Alampur Navabrahma Temples

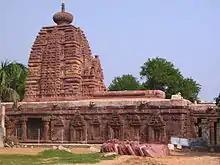
Svarga Brahma Temple

Alampuram Navabrahma Temples are a group of nine early Badami Chalukyan Hindu temples dated between the 7th and 9th centuries that are located at Alampuram (Hemalapuram) in Telangana, India, near the meeting point of Tungabhadra River and Krishna River at the border of Andhra Pradesh. They are called Nava-Brahma temples though they are dedicated to Shiva. They exemplify early North Indian Nagara style architecture with cut rock as the building block. The temples of Alampur resemble the style of Pattadakal, Aihole style as they were Karnata Dravida, Vesara style native to Karnataka.